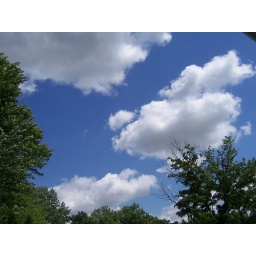
henry and i laid in the grass for a while and watched the clouds